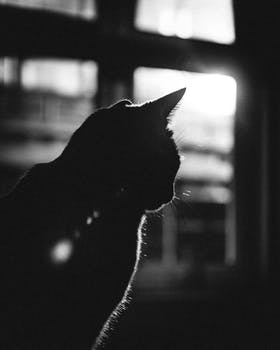
Label: No Watermark